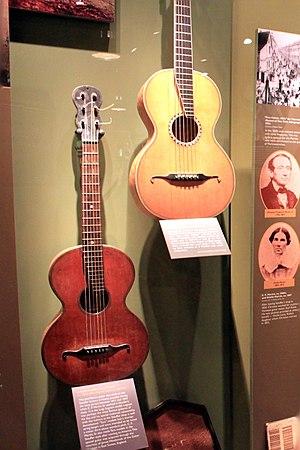
Johann Georg Stauffer, est un luthier autrichien du XIXᵉ siècle spécialisé en guitares.